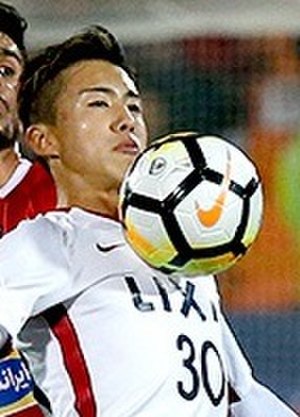
Hiroki Abe
Hiroki Abe er en japansk fodboldspiller.